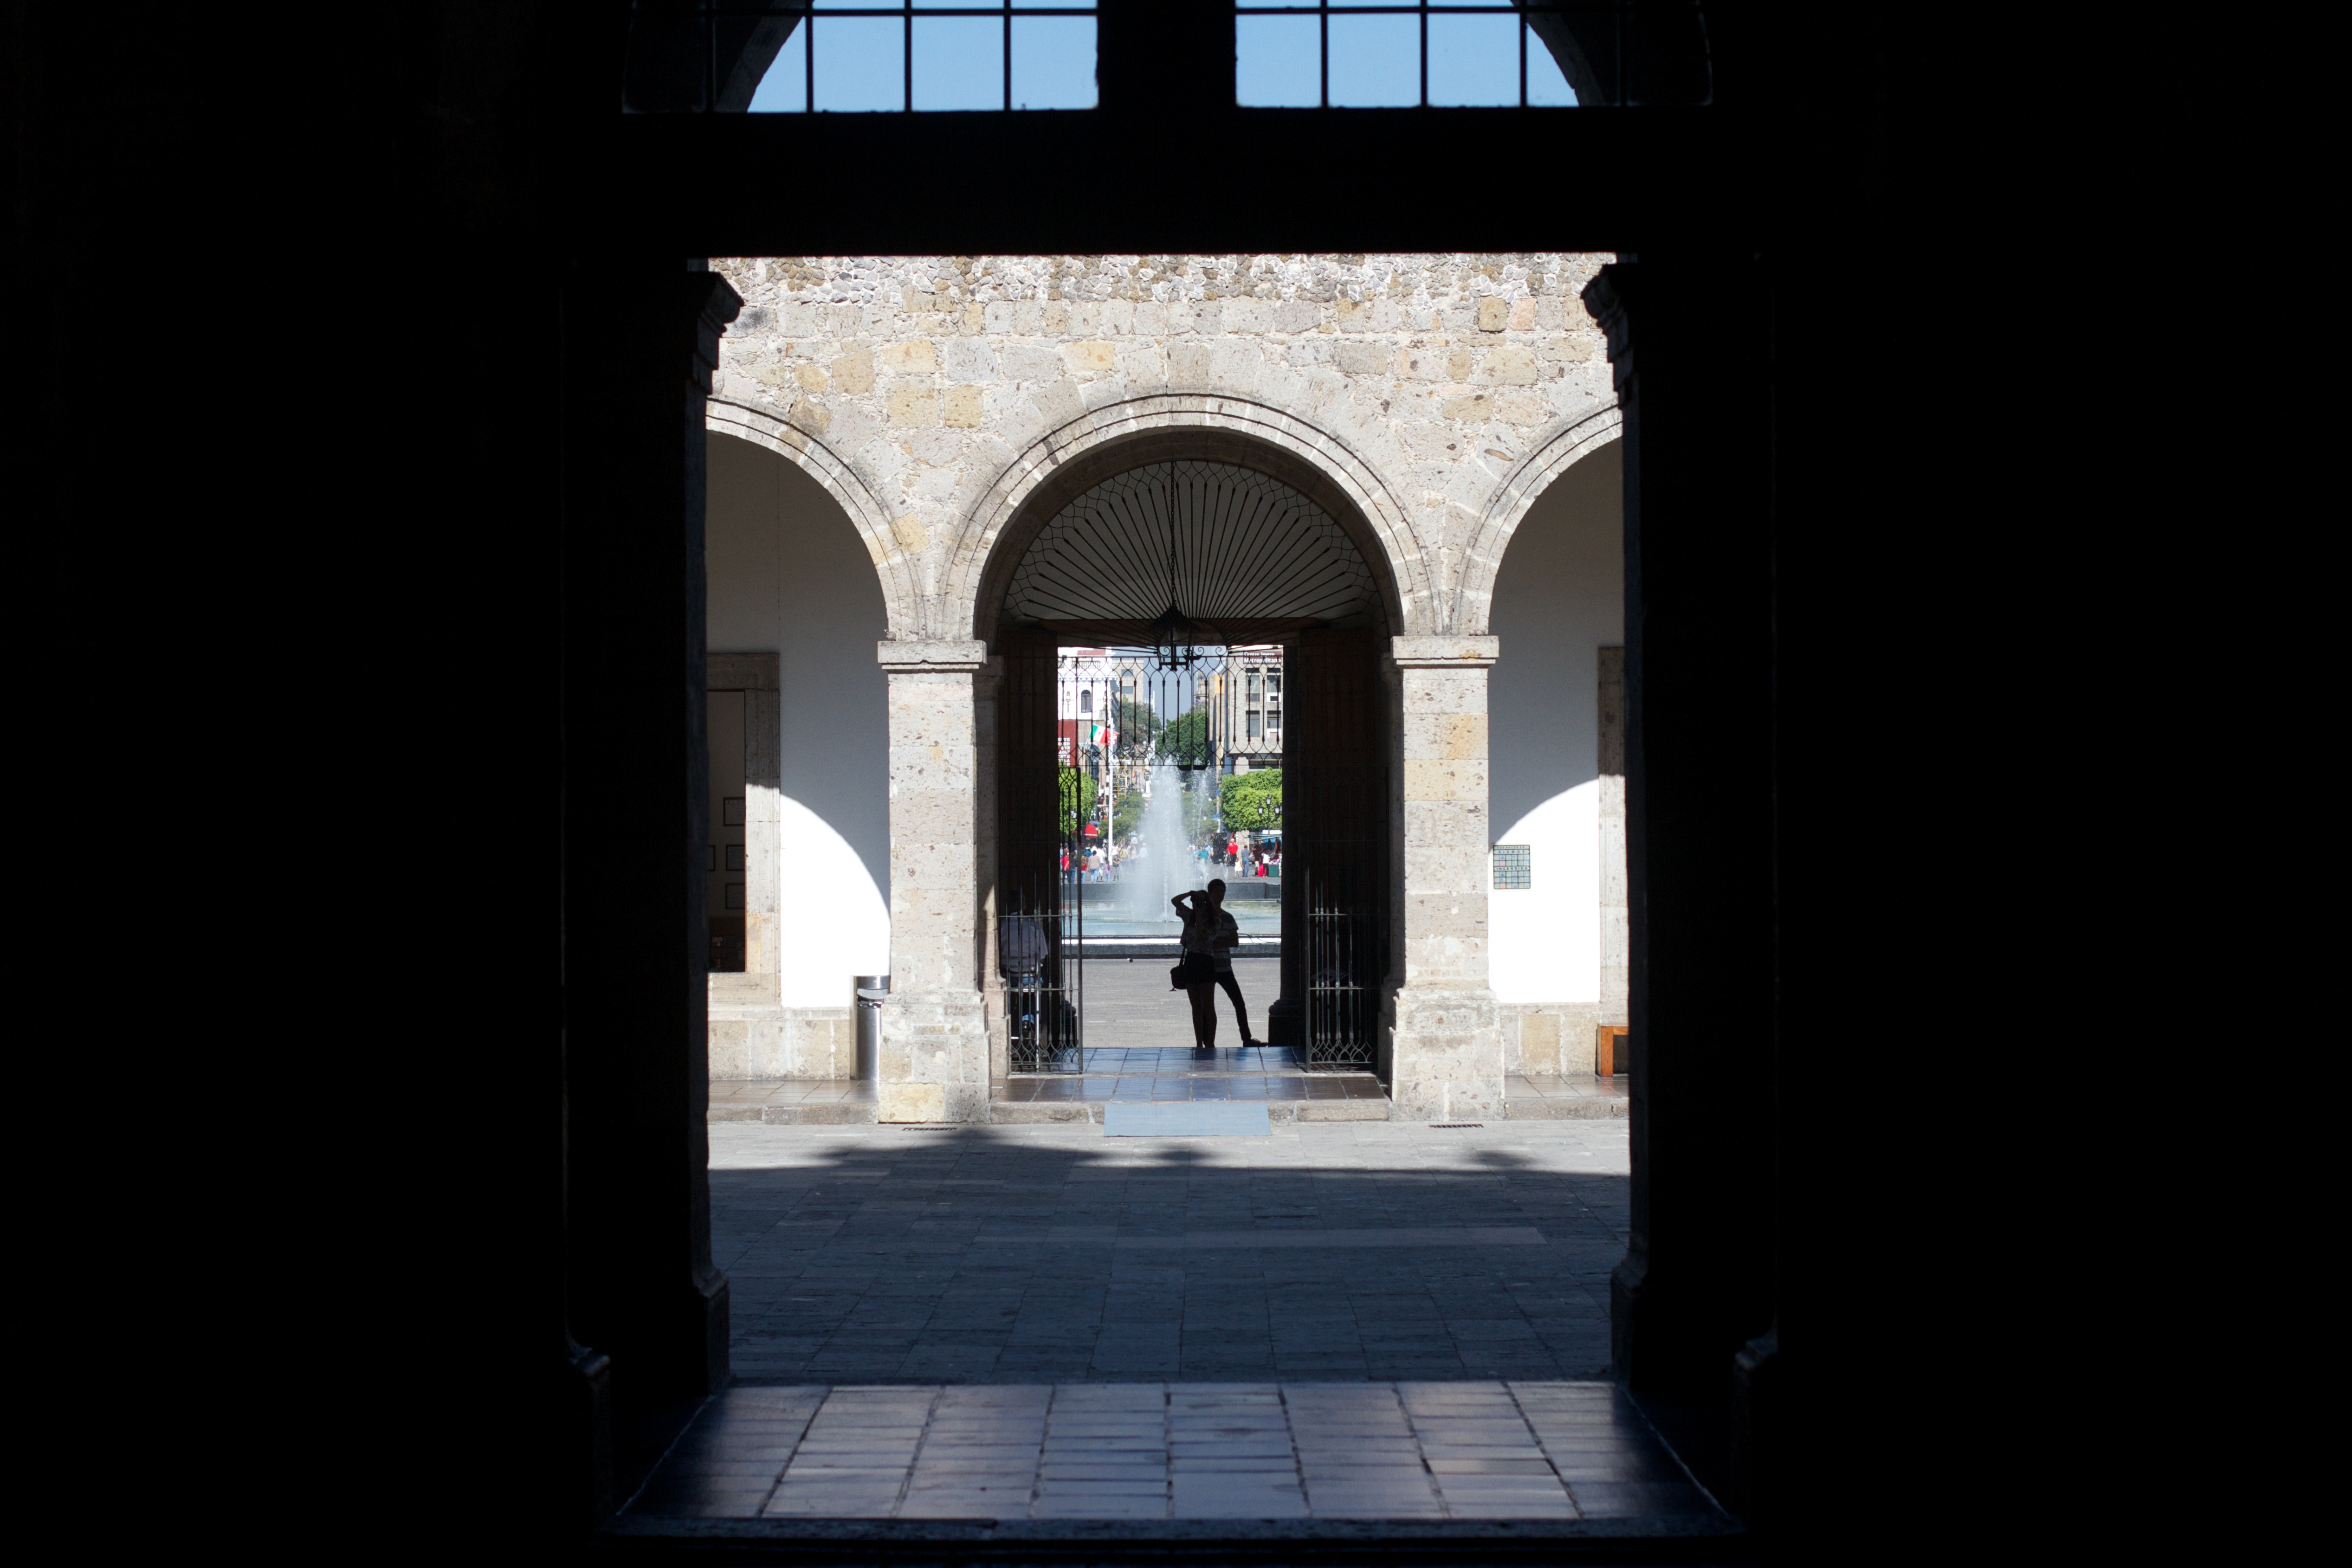
architecture, window, arch, symmetry